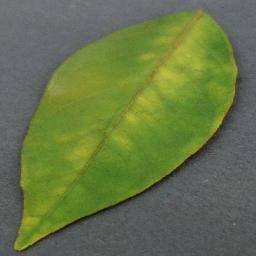
Label: Orange___Haunglongbing_(Citrus_greening)